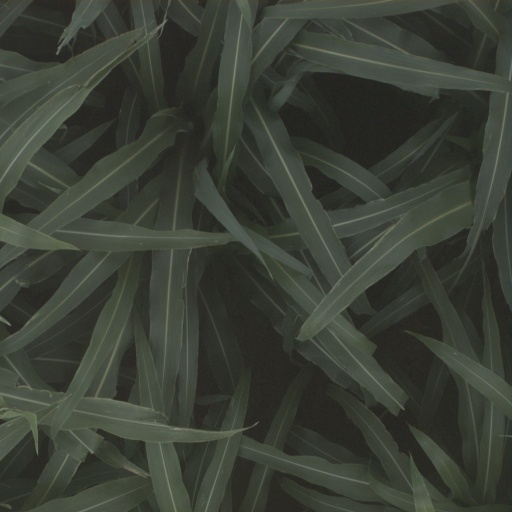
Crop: sorghum